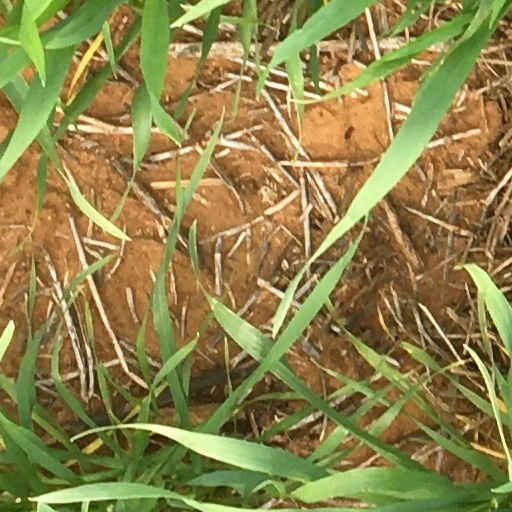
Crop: wheat